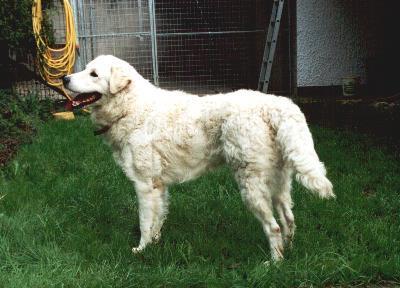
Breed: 223-n000067-kuvasz